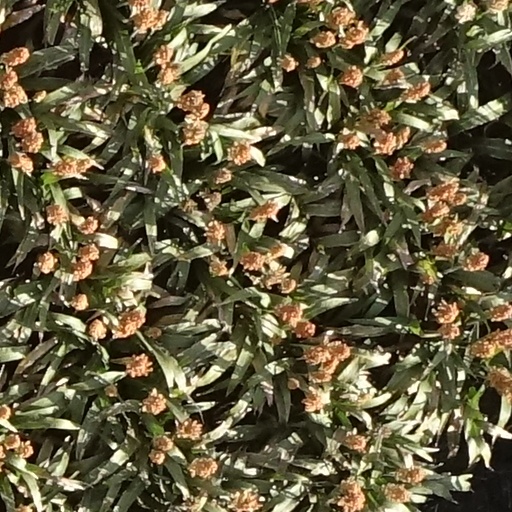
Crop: sorghum